Anonymus (notary of Béla III)

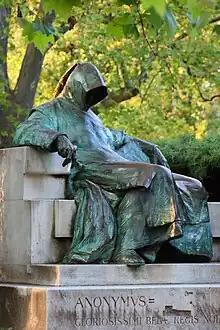
Statue of Anonymus in the City Park of Budapest. Created by Miklós Ligeti in 1903.

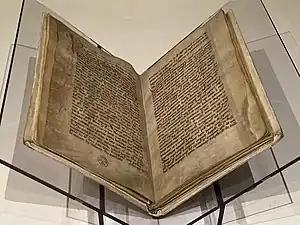
The "Gesta Hungarorum"

Anonymus Bele regis notarius (/aˈnɔ.ni.mus ˈbeː.le ˈreː.ɡis noˈtaː.ri.us/) ("Anonymous Notary of King Bela") or Master P. ( late 12th century – early 13th century) was the notary and chronicler of a Hungarian king, probably Béla III. Little is known about him, but his latinized name began with "P," as he referred to himself as ""P. dictus magister"."